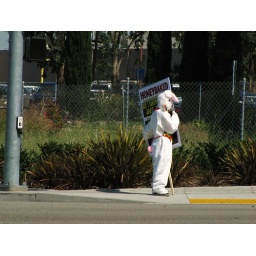
A person in a bunny suit holding a sign for Honey Baked Ham. Far out.